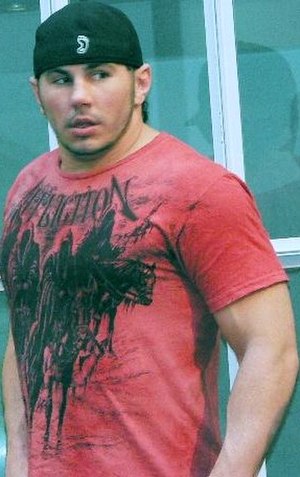
Matt Hardy
Matthew Moore Hardy er en amerikansk fribryder, der i øjeblikket har kontrakt med OMEGA. Han er bedre kendt som Matt Hardy. Matt Hardy er den ene halvdel af det legendariske tag team, The Hardy Boyz, sammen med sin bror Jeff Hardy. Matt Hardy er også tidligere WWE Tag Team Champion med sin bror og senere MVP, WWE European Champion, WWE Cruiserweight Champion og WCW Tag Team Champion med sin bror og senest United States Champion som han tabte til Shelton Benjamin den 20. juli 2008 ved The Great American Bash. Matt Hardy er nuværende #1 Contender for ECw titlen efter at han vandt en #1 Contender Fattle 4-Way Match, hvor vinderen ville møde Mark Henry for ECW titlen ved SummerSlam. Matt Hardy vandt kampen efter han pinnede John Morrison.